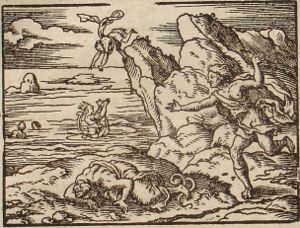
Ésaque et Hespérie. Gravure de Virgil Solis pour les Métamorphoses d'Ovide, livre XI, 749-795.
Dans la mythologie grecque, Ésaque ou Ésacos est le fils de Priam et d'Arisbé.